Cremation

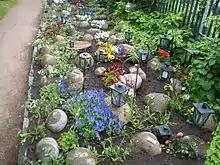
Cremation allows for very economical use of cemetery space. Mini-gravestones in Helsinki, Finland.

Aside from religious reasons (discussed below), some people find they prefer cremation over traditional burial for personal reasons. The thought of a long and slow decomposition process is unappealing to some; many people find that they prefer cremation because it disposes of the body relatively quickly.